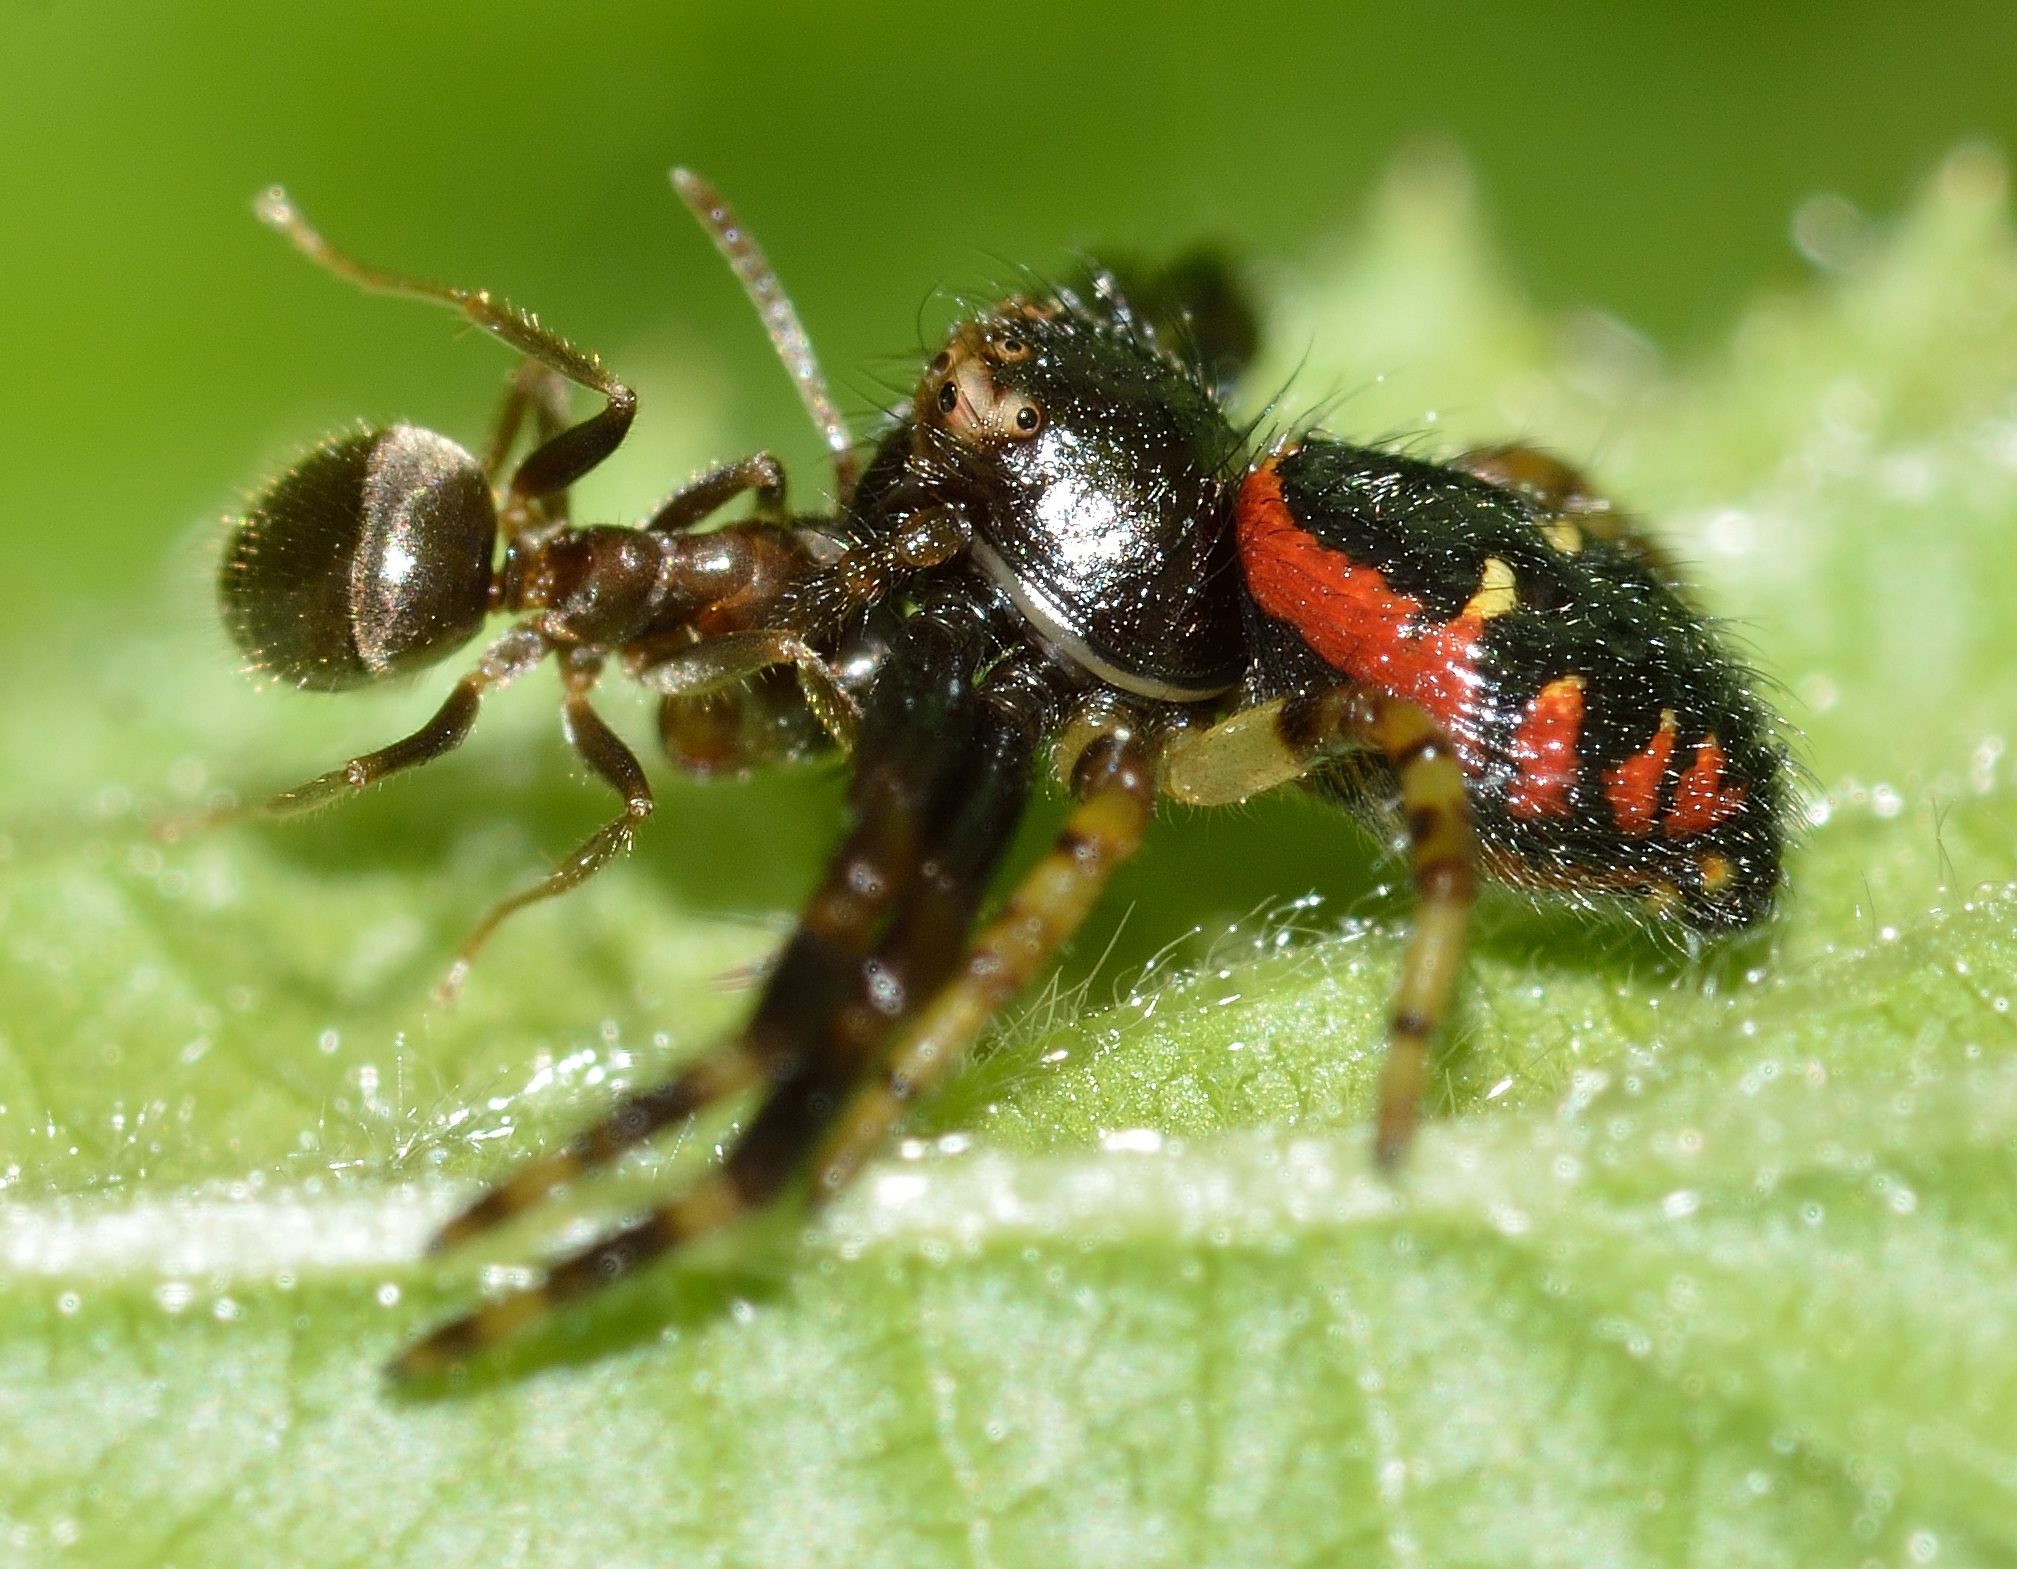
photography, flower, insect, fauna, invertebrate, close up, ant, pest, prey, spiders, weevil, macro photography, arthropod, leaf beetle, membrane winged insect, orb weaver spider, synema, globosum